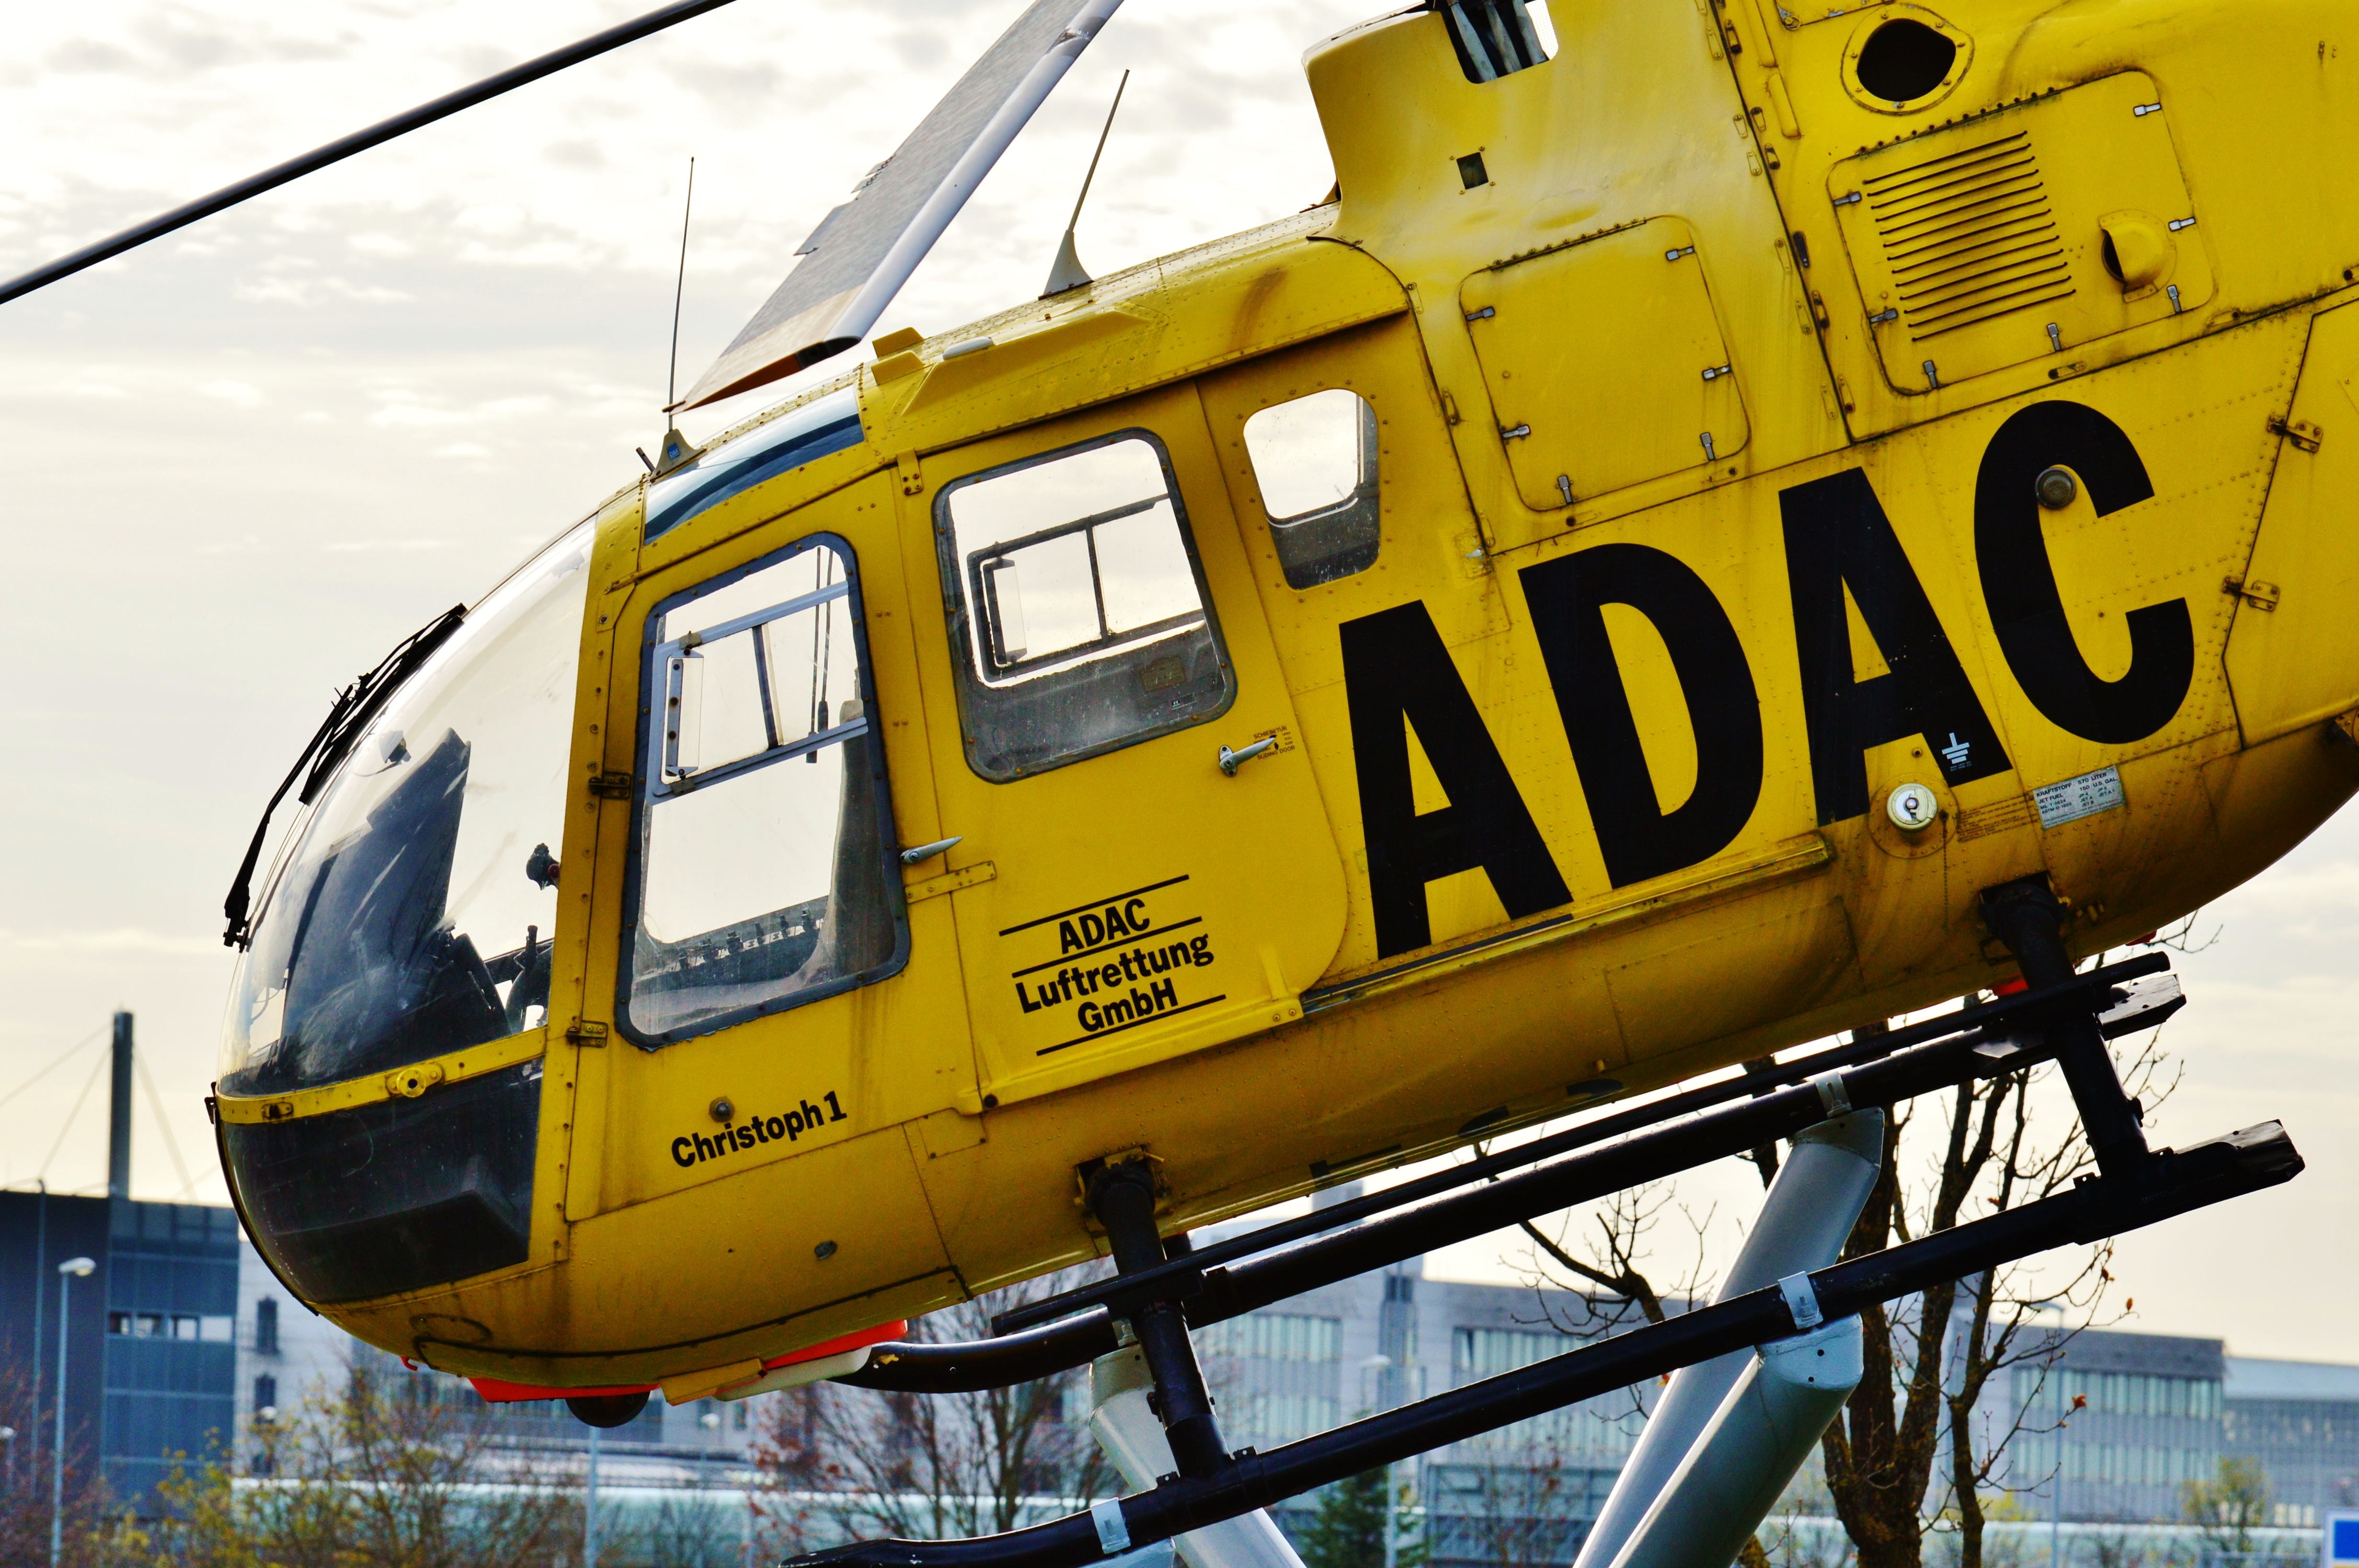
fly, aircraft, transport, vehicle, airline, aviation, yellow, helicopter, exhibition, save, rescue, adac, rotorcraft, air force, rescue helicopter, doctor on call, ambulance service, air rescue, yellow angel, ambulance helicopter, munich airport, christoph 1, atmosphere of earth